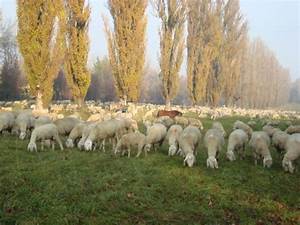
Label: pecora